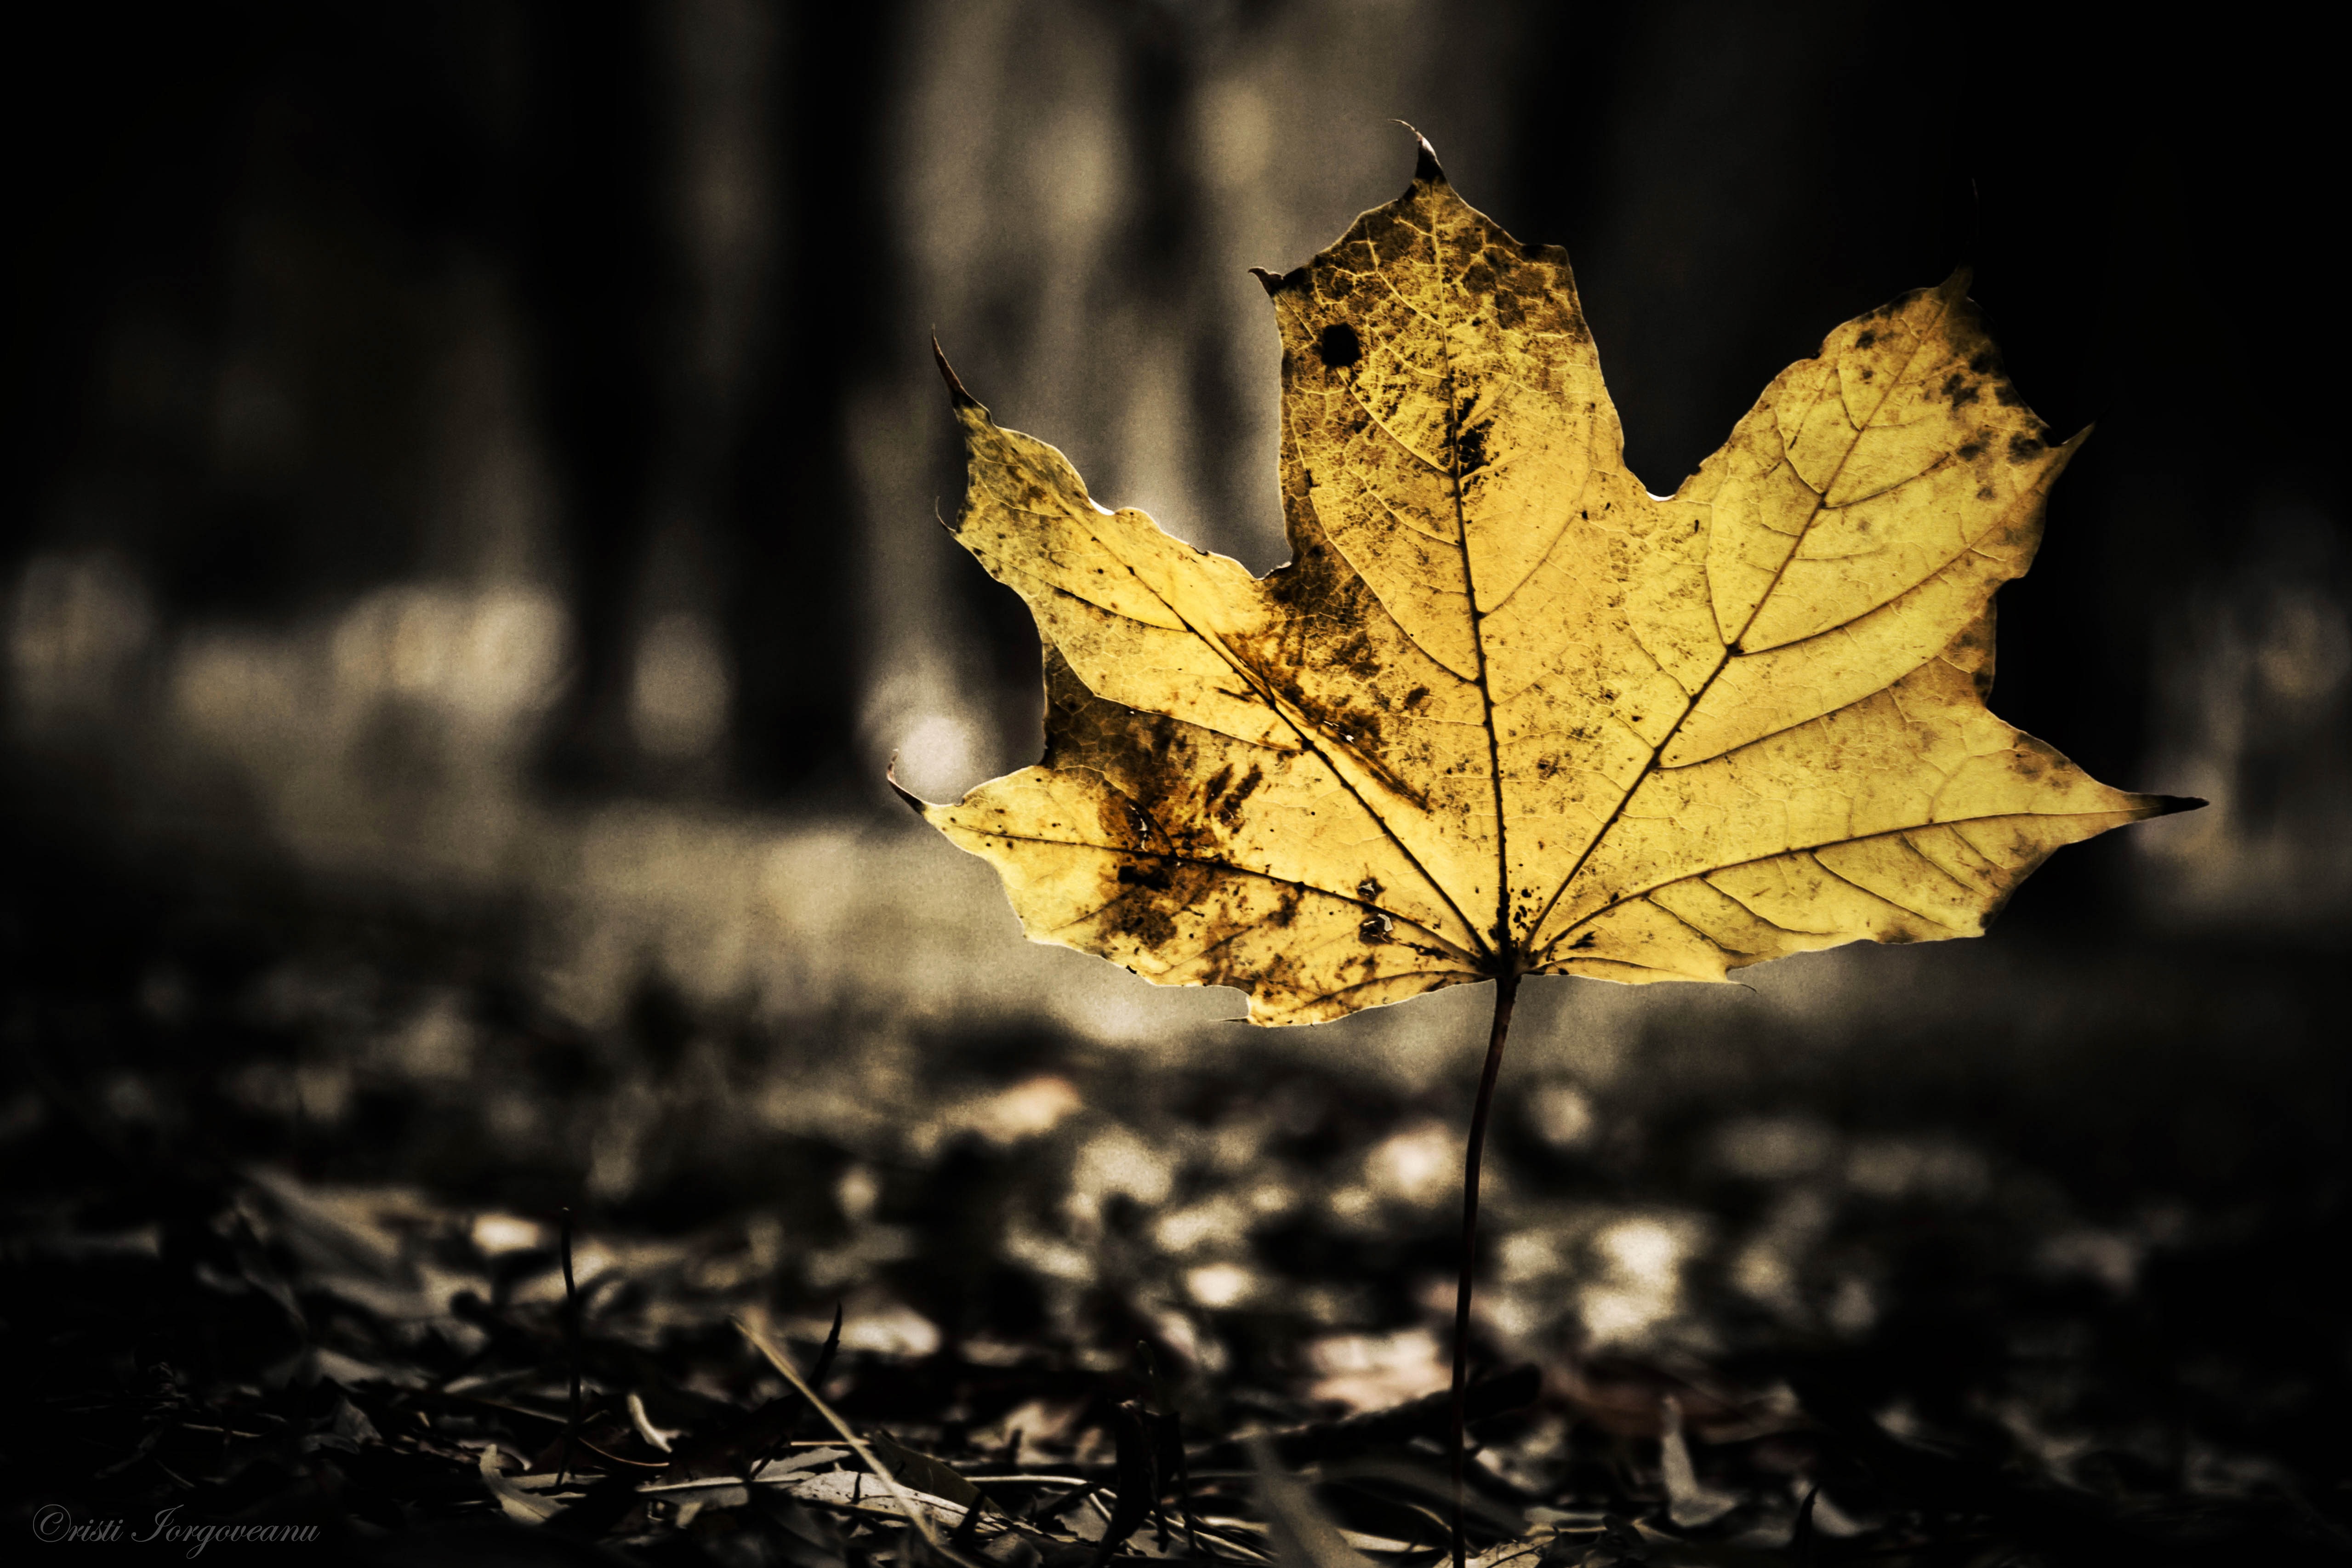
tree, nature, branch, light, plant, photography, sunlight, leaf, flower, autumn, darkness, black, yellow, flora, season, maple leaf, close up, in the evening, macro photography, woody plant